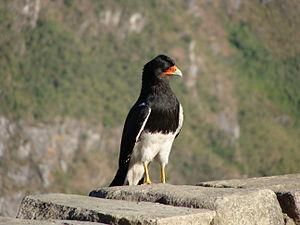
Phalcoboenus est un genre de rapaces de la famille des Falconidae.